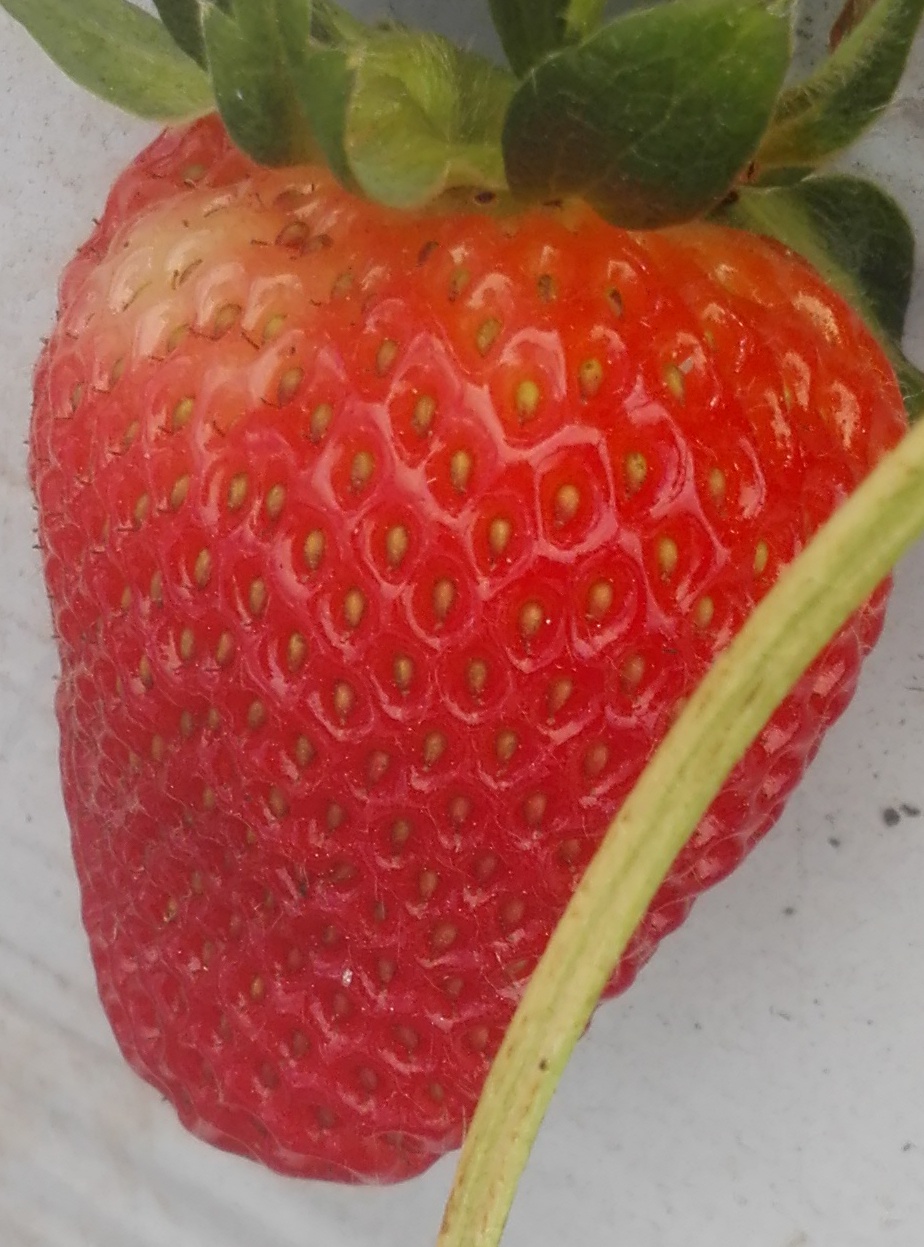
Label: Strawberry